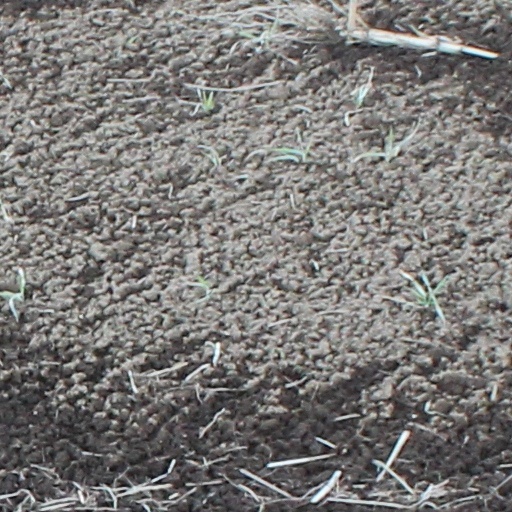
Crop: wheat